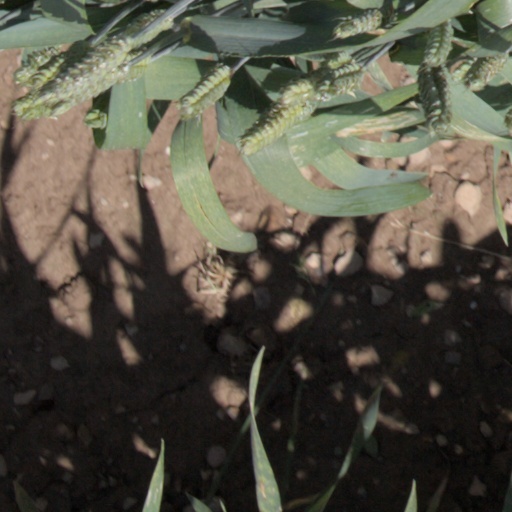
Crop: wheat